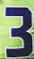
Number: 3